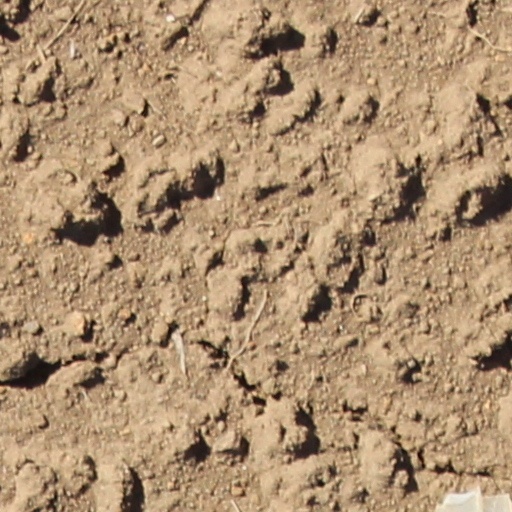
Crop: wheat